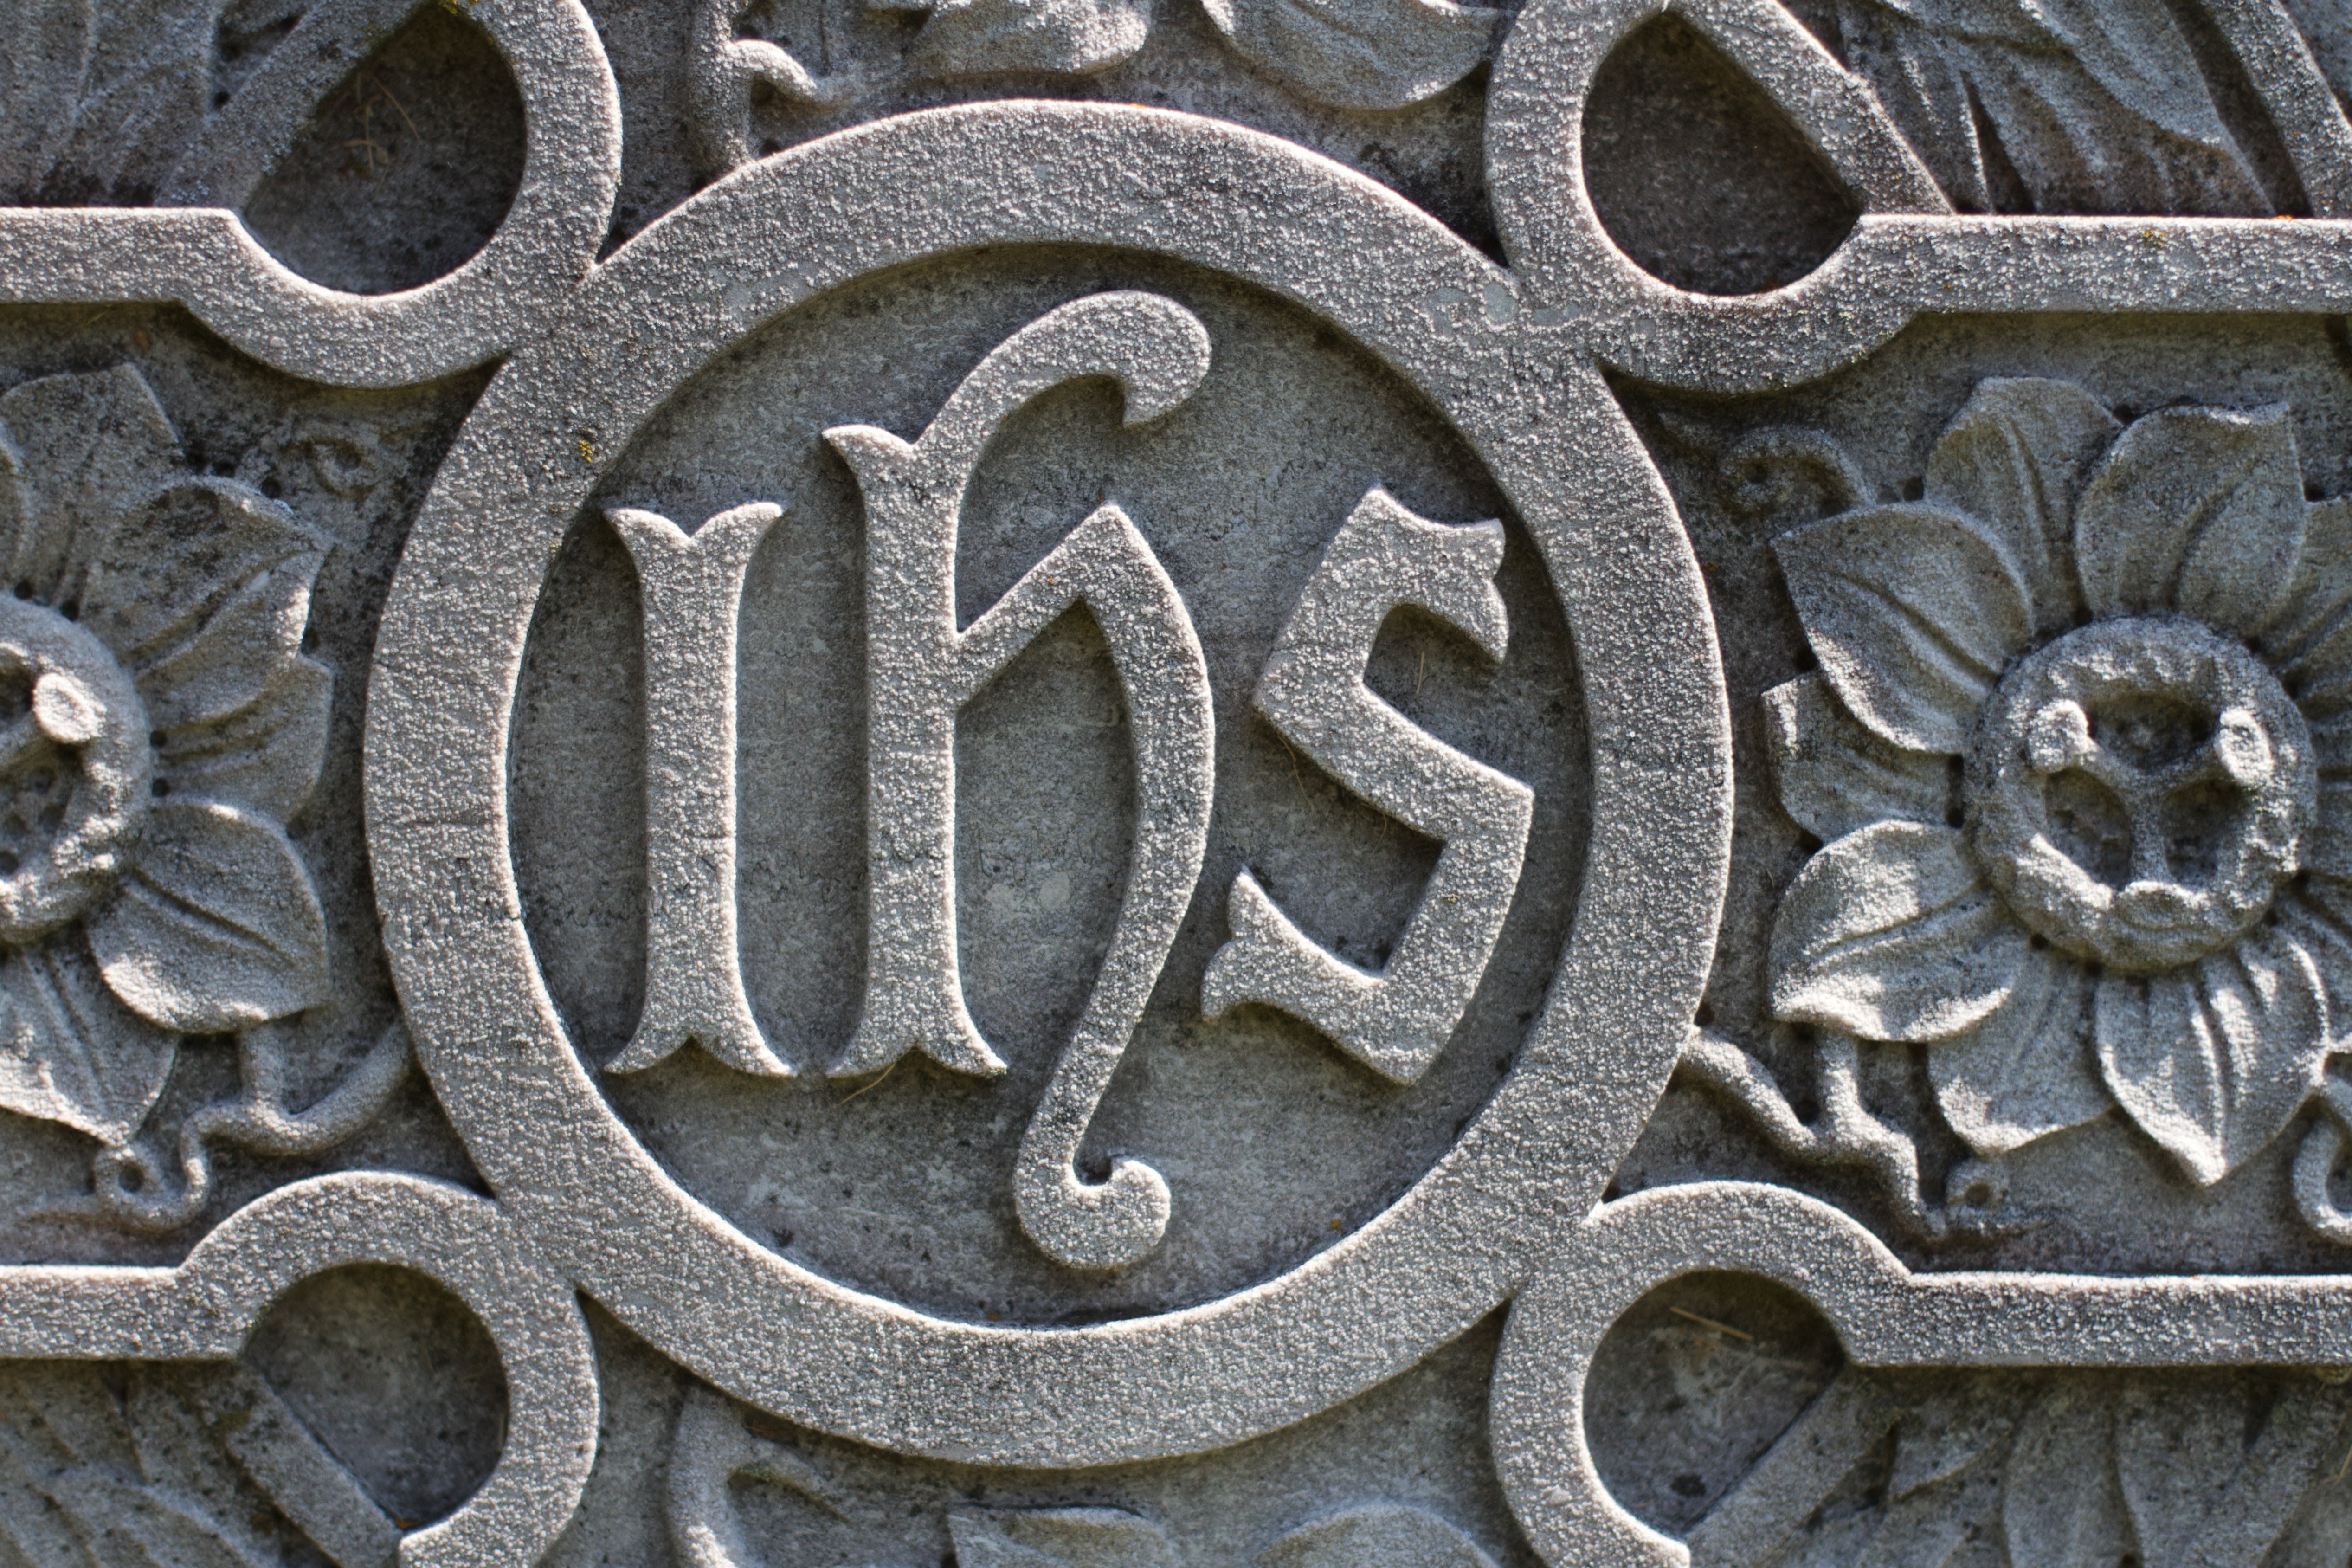
number, metal, money, currency, bronze, iron, carving, relief, archaeological site, stone carving, ancient history